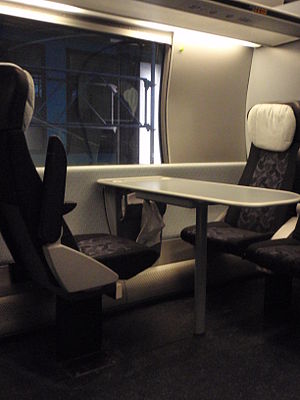
IC4 / Galleri
IC4 5632 lavgulvsvogn FH - Plads til en kørestol
IC4, litreret MG-FH-FG-MG, er DSB's nyeste lyntogs- og intercity-togsæt, der er produceret af AnsaldoBreda i Italien, og som har lagt navn til IC4-sagen. Et IC4-togsæt er dieseldrevet og består af fire vogne med i alt 204 siddepladser. Toget er bygget til en maksimalt tilladt hastighed på 200 km/t. I modsætning til IC3-toget er der adgang til elektricitet ved alle sæder og flexvogn med niveaufri indstigning. Op til tre IC4-togsæt kan sammenkobles med i alt 612 siddepladser. Det er dog ikke muligt at op- og nedformere i almindelig drift.